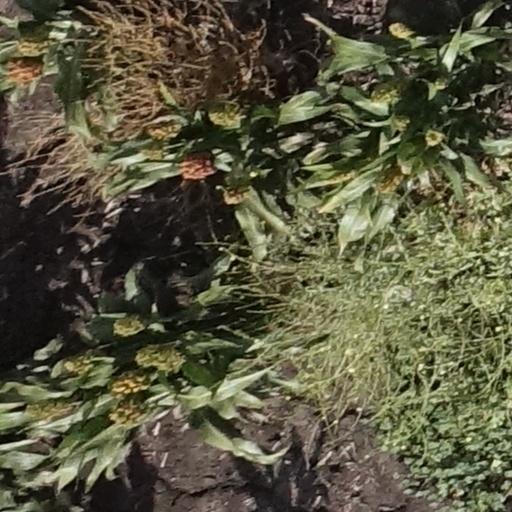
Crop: sorghum